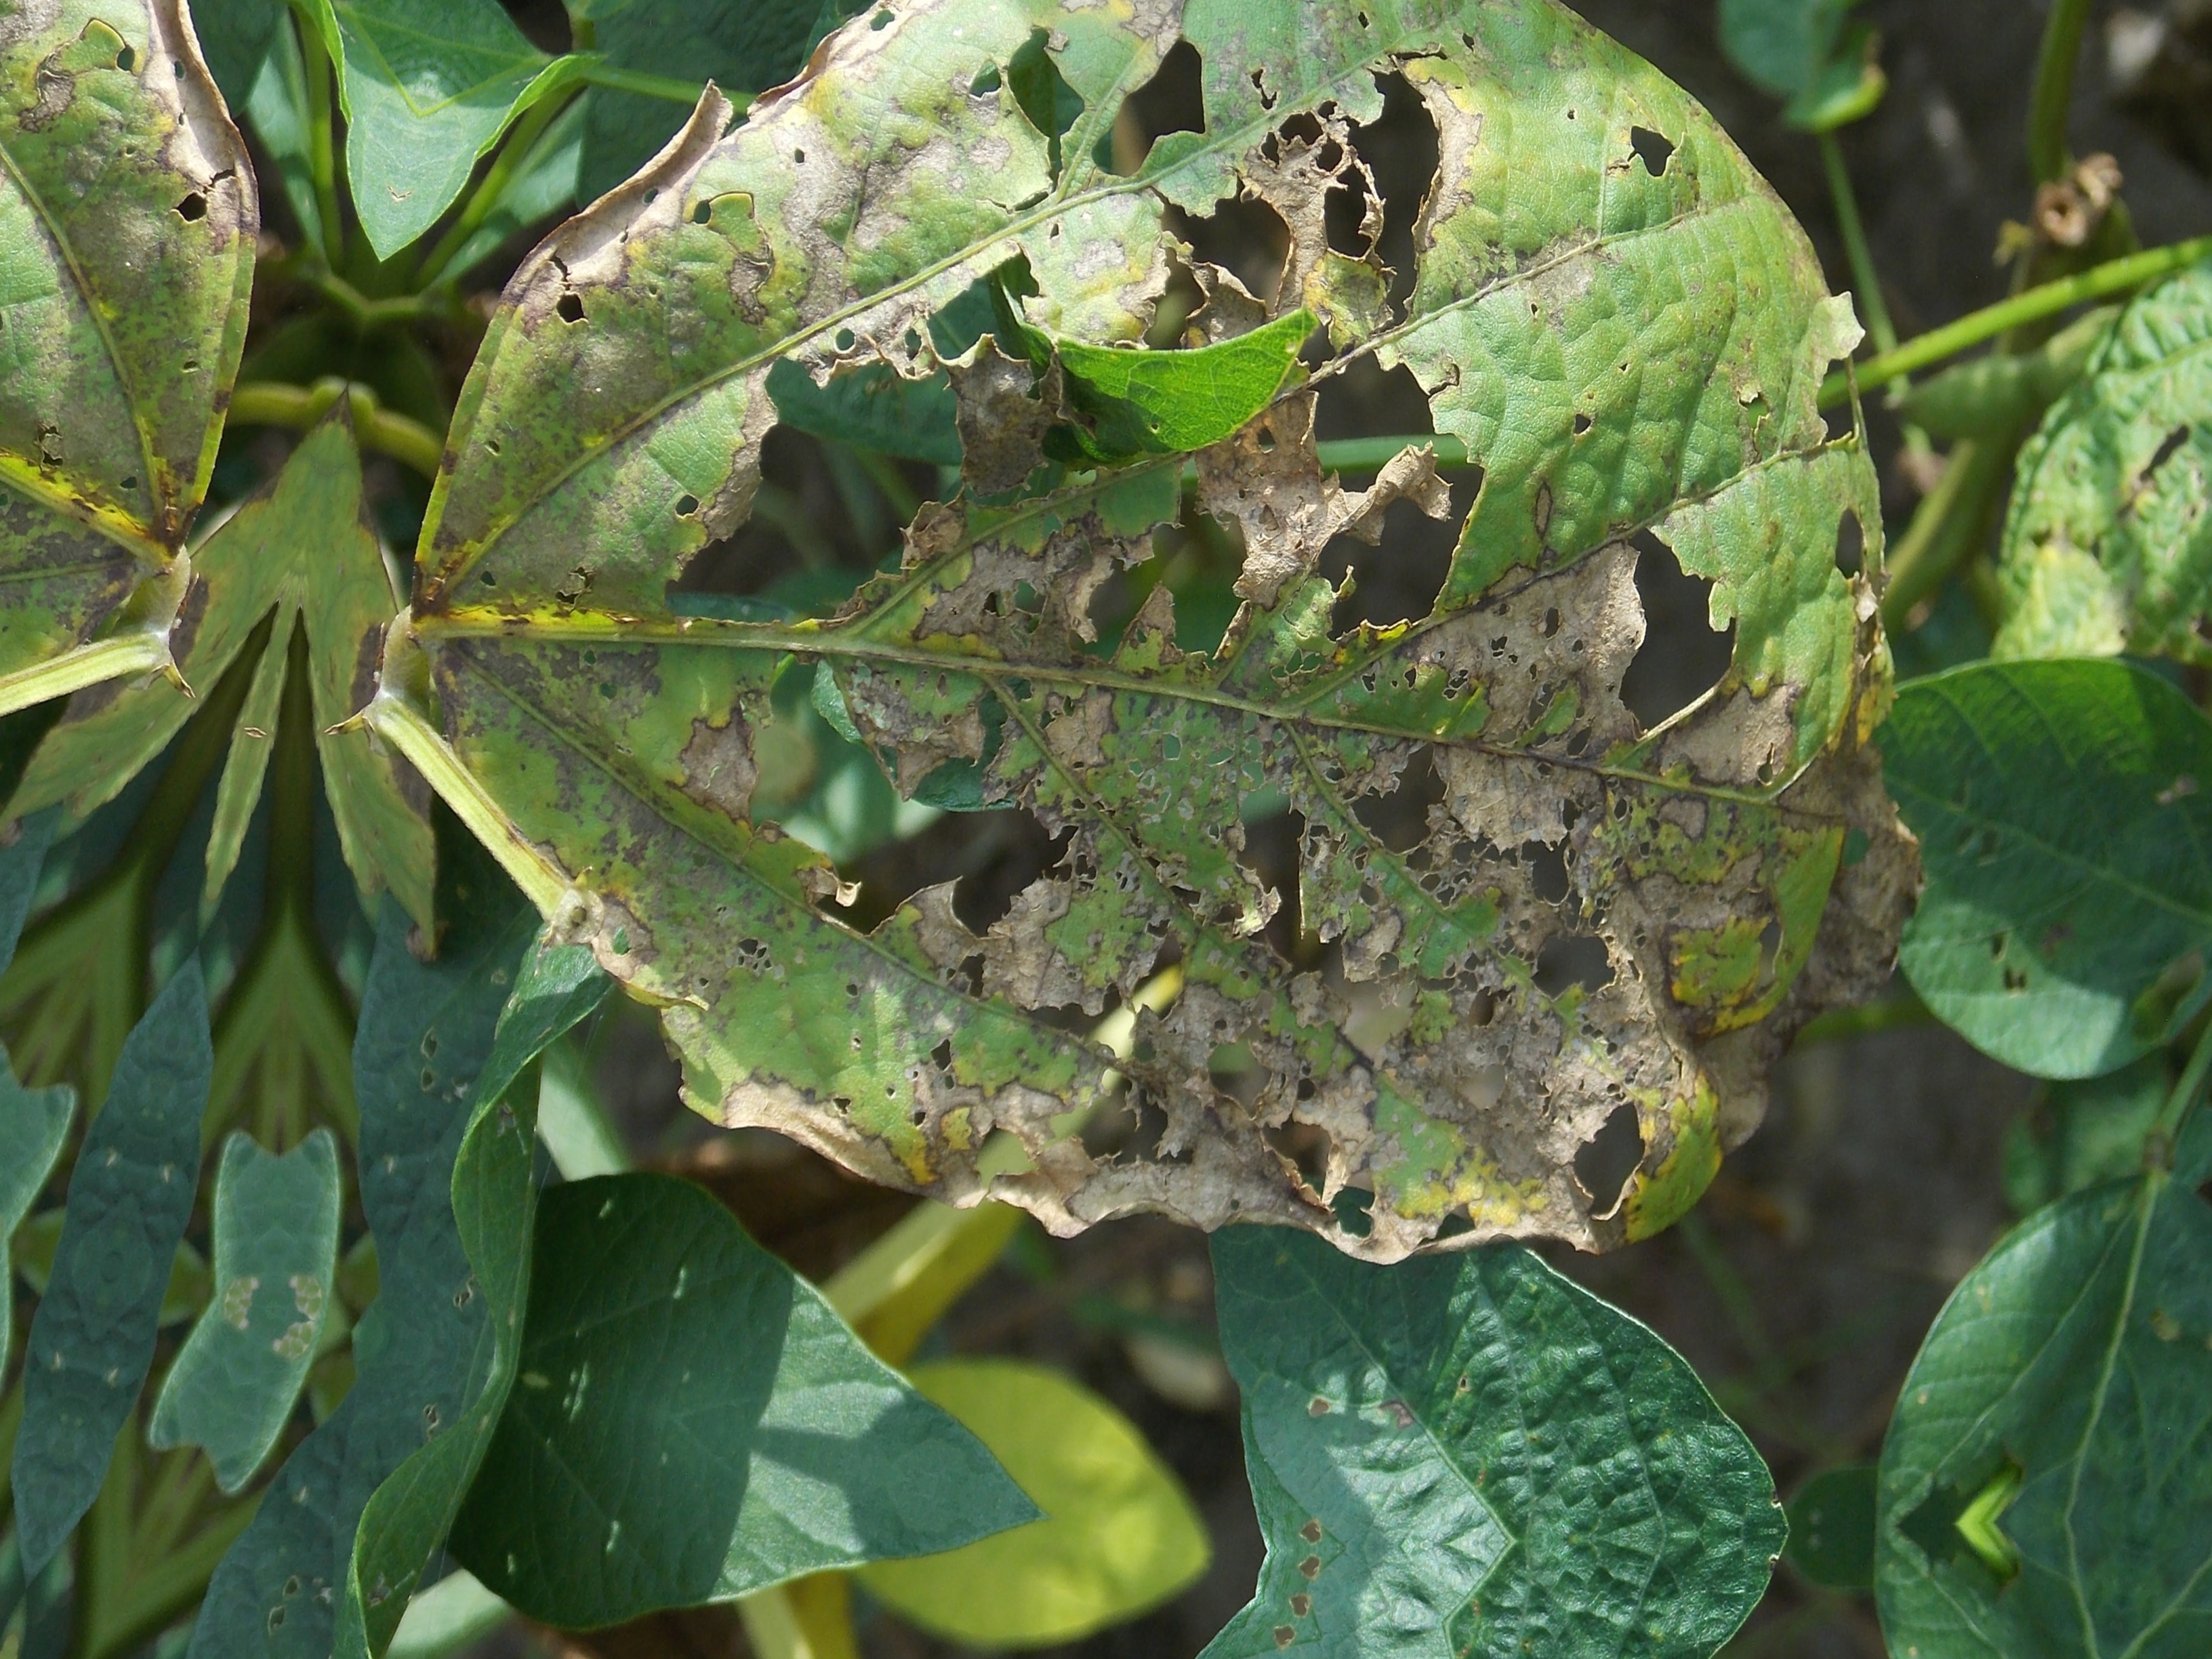
Label: Disease